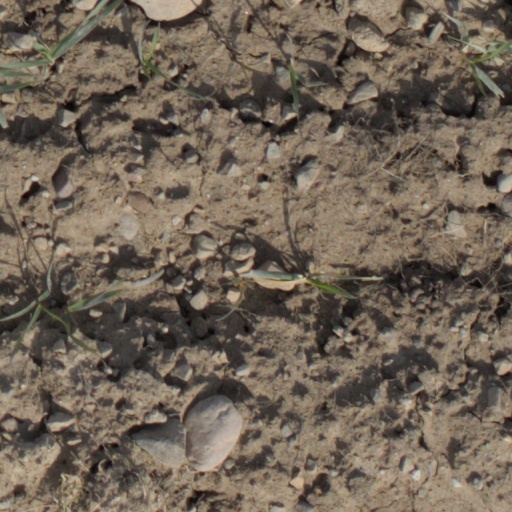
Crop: wheat